Eleftherias Square

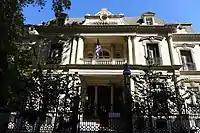
The State Conservatory (former Ottoman Bank) near the square.

The Great Thessaloniki Fire of 1917 destroyed the original character of the square, with only the Stein Building, an Austrian department store, being spared. Because Thessaloniki was to be a planned city after the Fire the Government had issued a ban on reconstructions in any of the burnt-out areas of the city before the new plan could be finalised. The importance of Eleftherias Square to the life of Thessaloniki is illustrated by the fact that special Royal Decrees were issued, allowing establishments such as to be rebuilt temporarily.